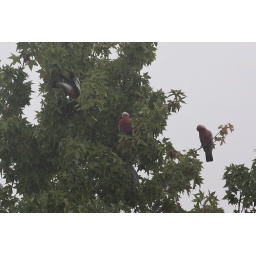
182_1060 in tree over road too